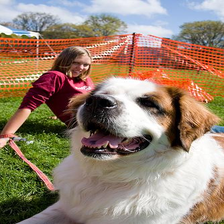
Species: dog
Breed: saint bernard